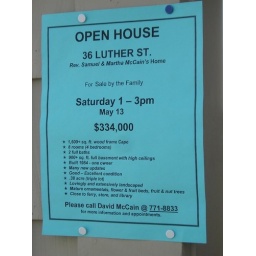
This sign advertises that the house is near the ferry, store, and library. That's because the Peaks Island has ONE store.